Jonathan Swift

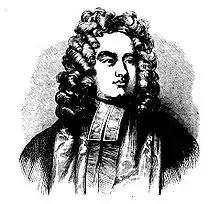
An 1850 illustration of Swift

British politician Michael Foot was a great admirer of Swift and wrote about him extensively. In "Debts of Honour" he cites with approbation an explanation propounded by Denis Johnston of Swift's behaviour towards Stella and Vanessa.